History of Malaysia

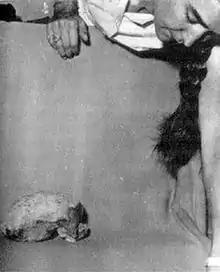
The discovery of a skull estimated to be around 40,000 years old in the Niah Caves, in Sarawak, has been identified as the earliest evidence for human settlement in Malaysian Borneo (photo December 1958).

Stone hand axes from early hominids, probably Homo erectus, have been unearthed in Lenggong. These axes date back 1.83 million years, making them some of the oldest evidence of hominid habitation in Southeast Asia.